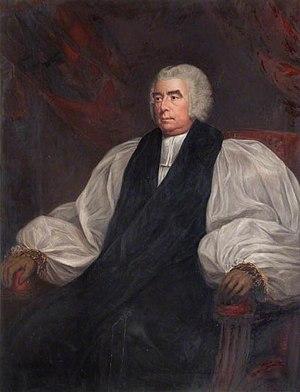
Le révérend Samuel Goodenough a été l'évêque de Carlisle de 1808 jusqu'à sa mort en 1827, et un botaniste et collectionneur amateur. Il a été le premier trésorier de la Société linnéenne de Londres. Il est honoré dans les noms scientifiques des plantes du genre Goodenia et le nom scientifique du Miro à front rouge.